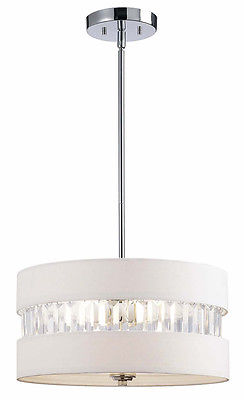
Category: lamp